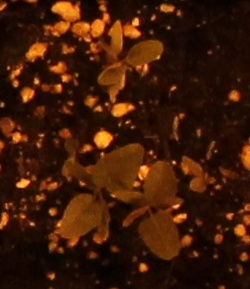
Label: Palmer Amaranth